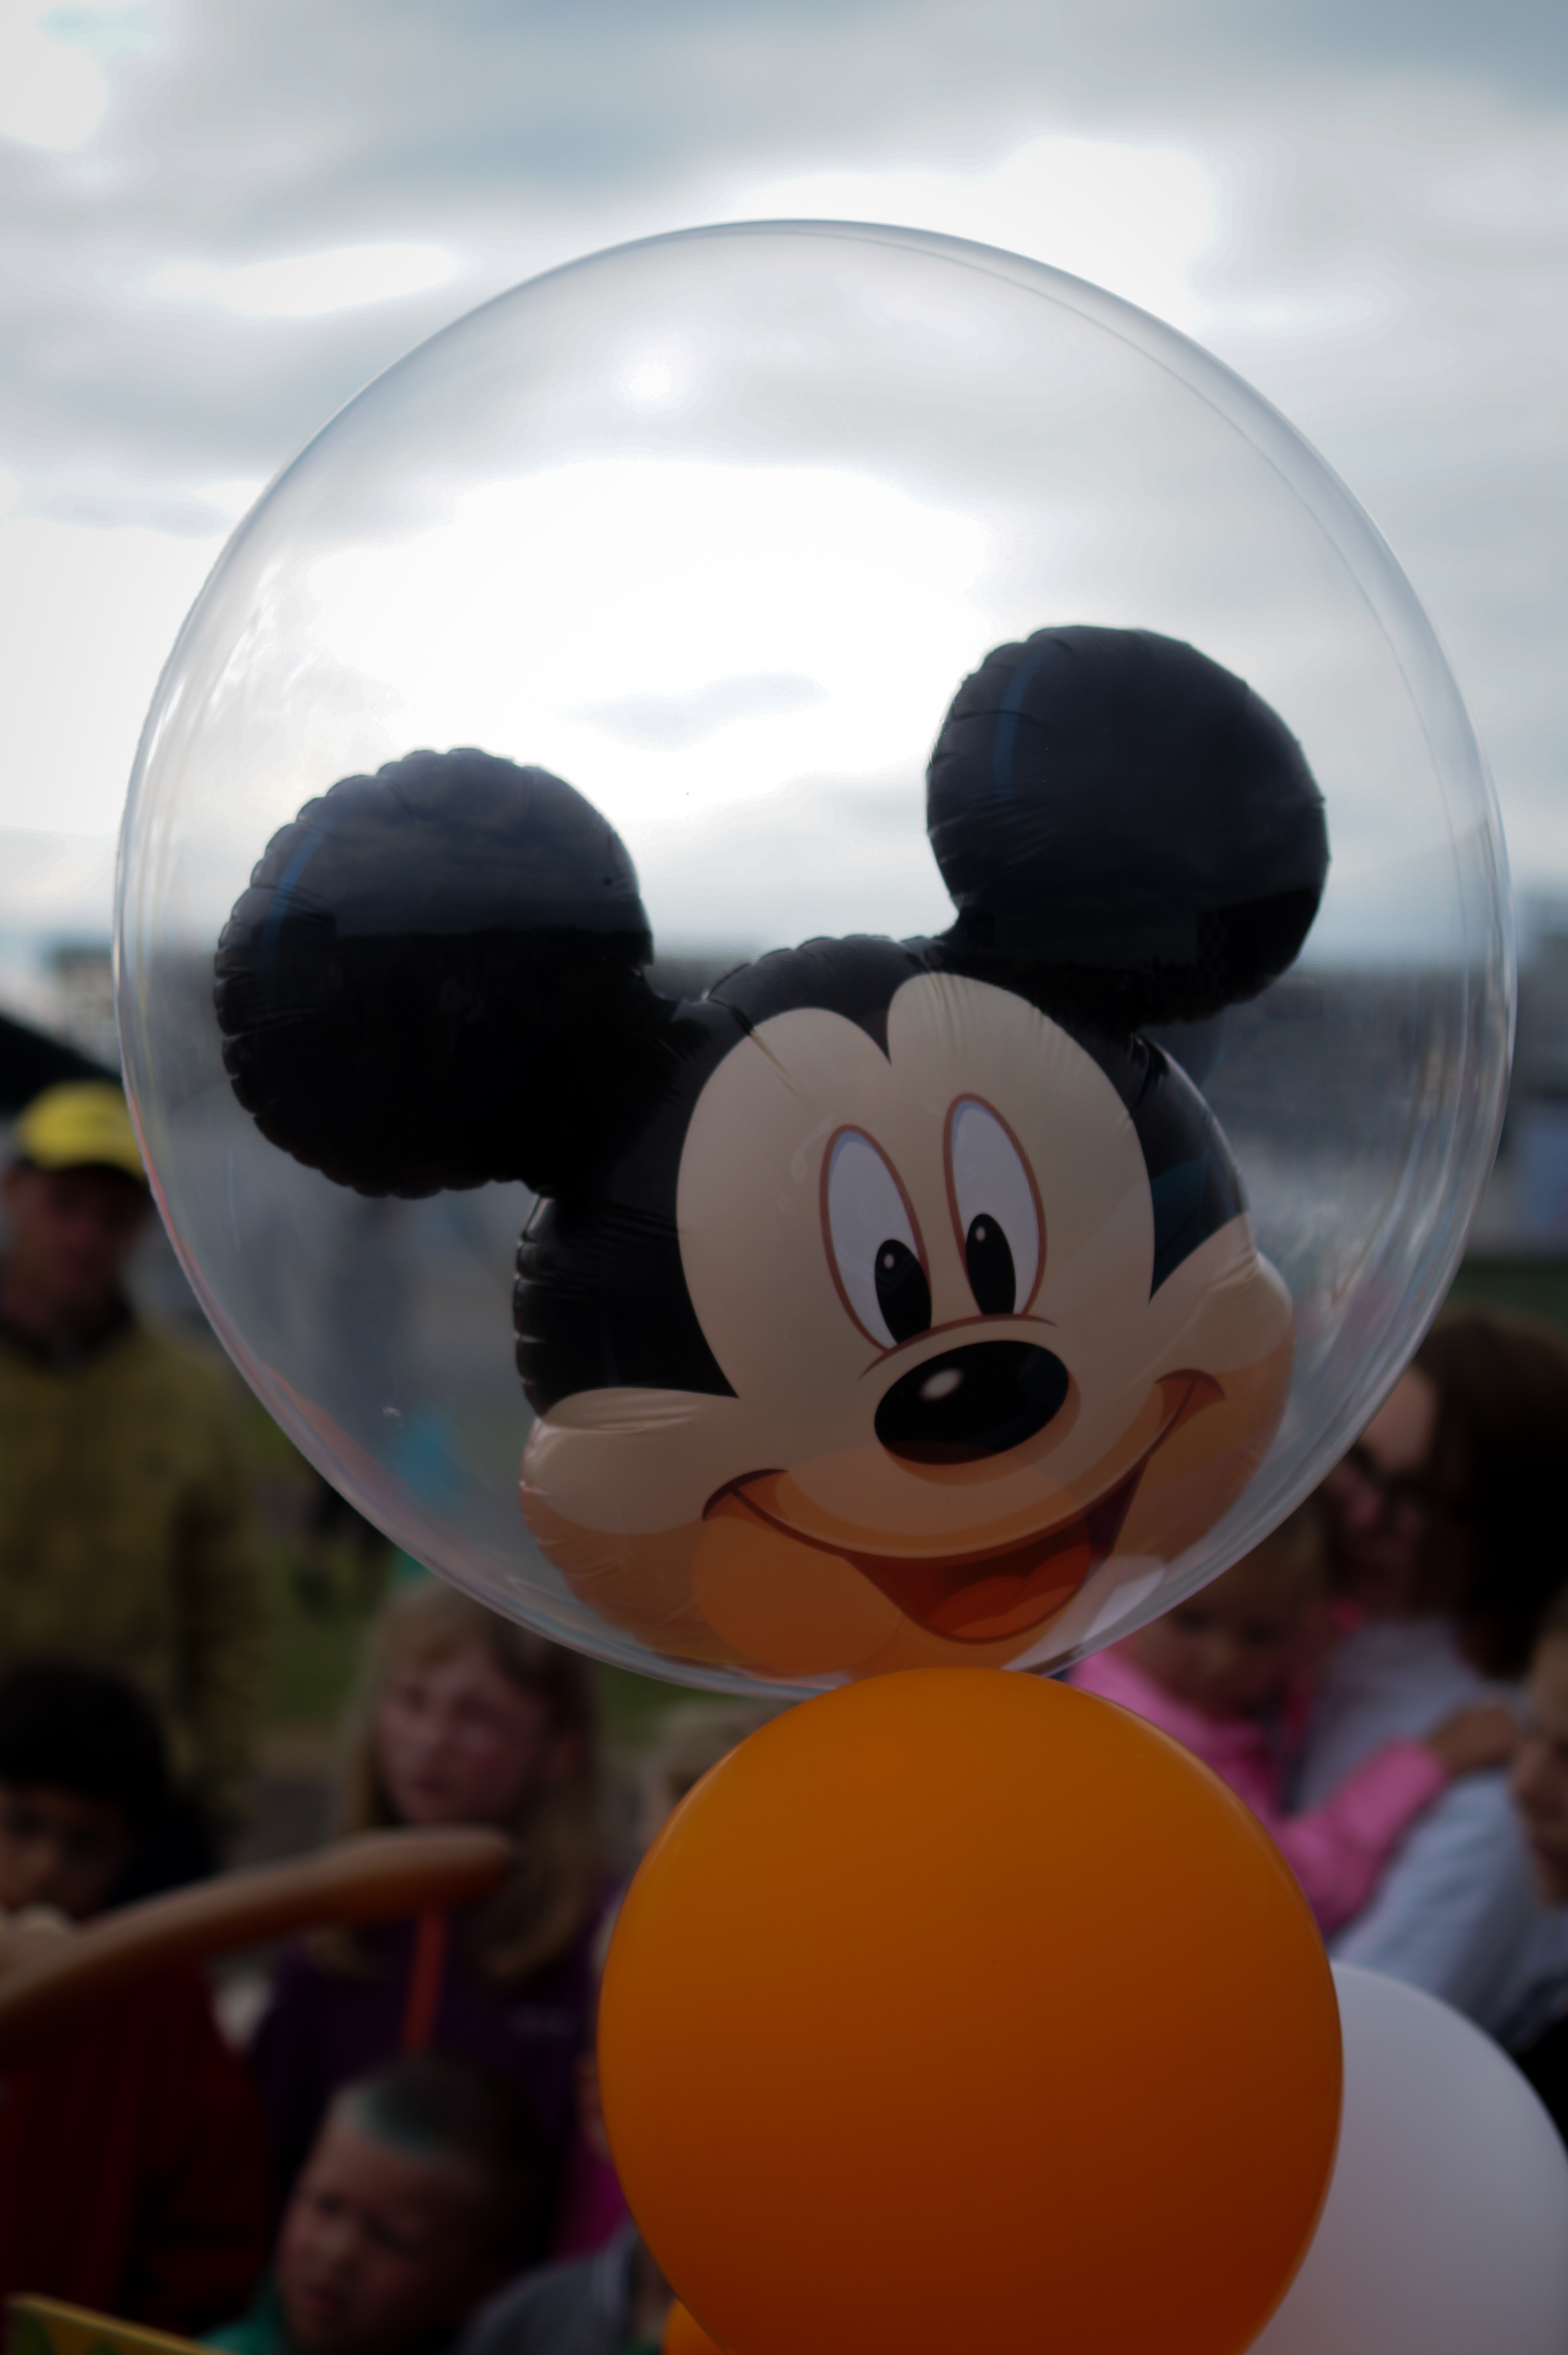
balloon, collection, park, toy, childhood, disney, outdoors, children, fun, figure, happy, happiness, joy, amusement, character, funfair, anime, cartoon, helium, mickey mouse, atmosphere of earth